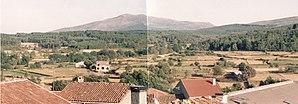
Navasfrías est une commune de la province de Salamanque dans la communauté autonome de Castille-et-León en Espagne.